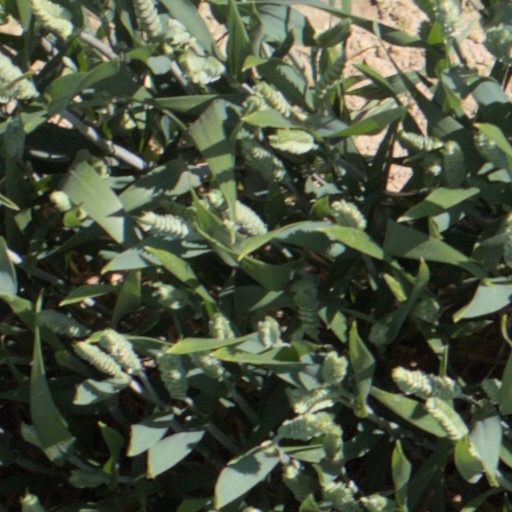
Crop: wheat